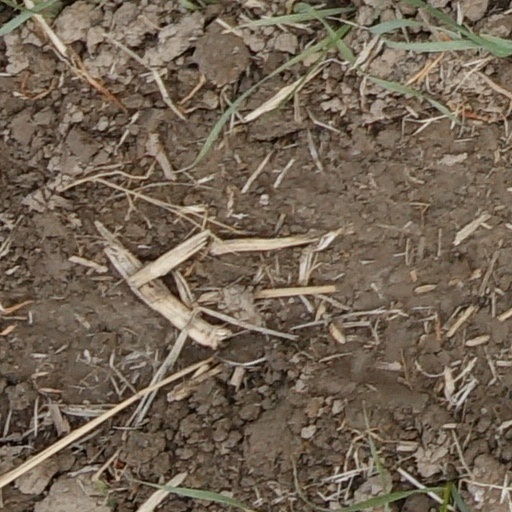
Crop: wheat